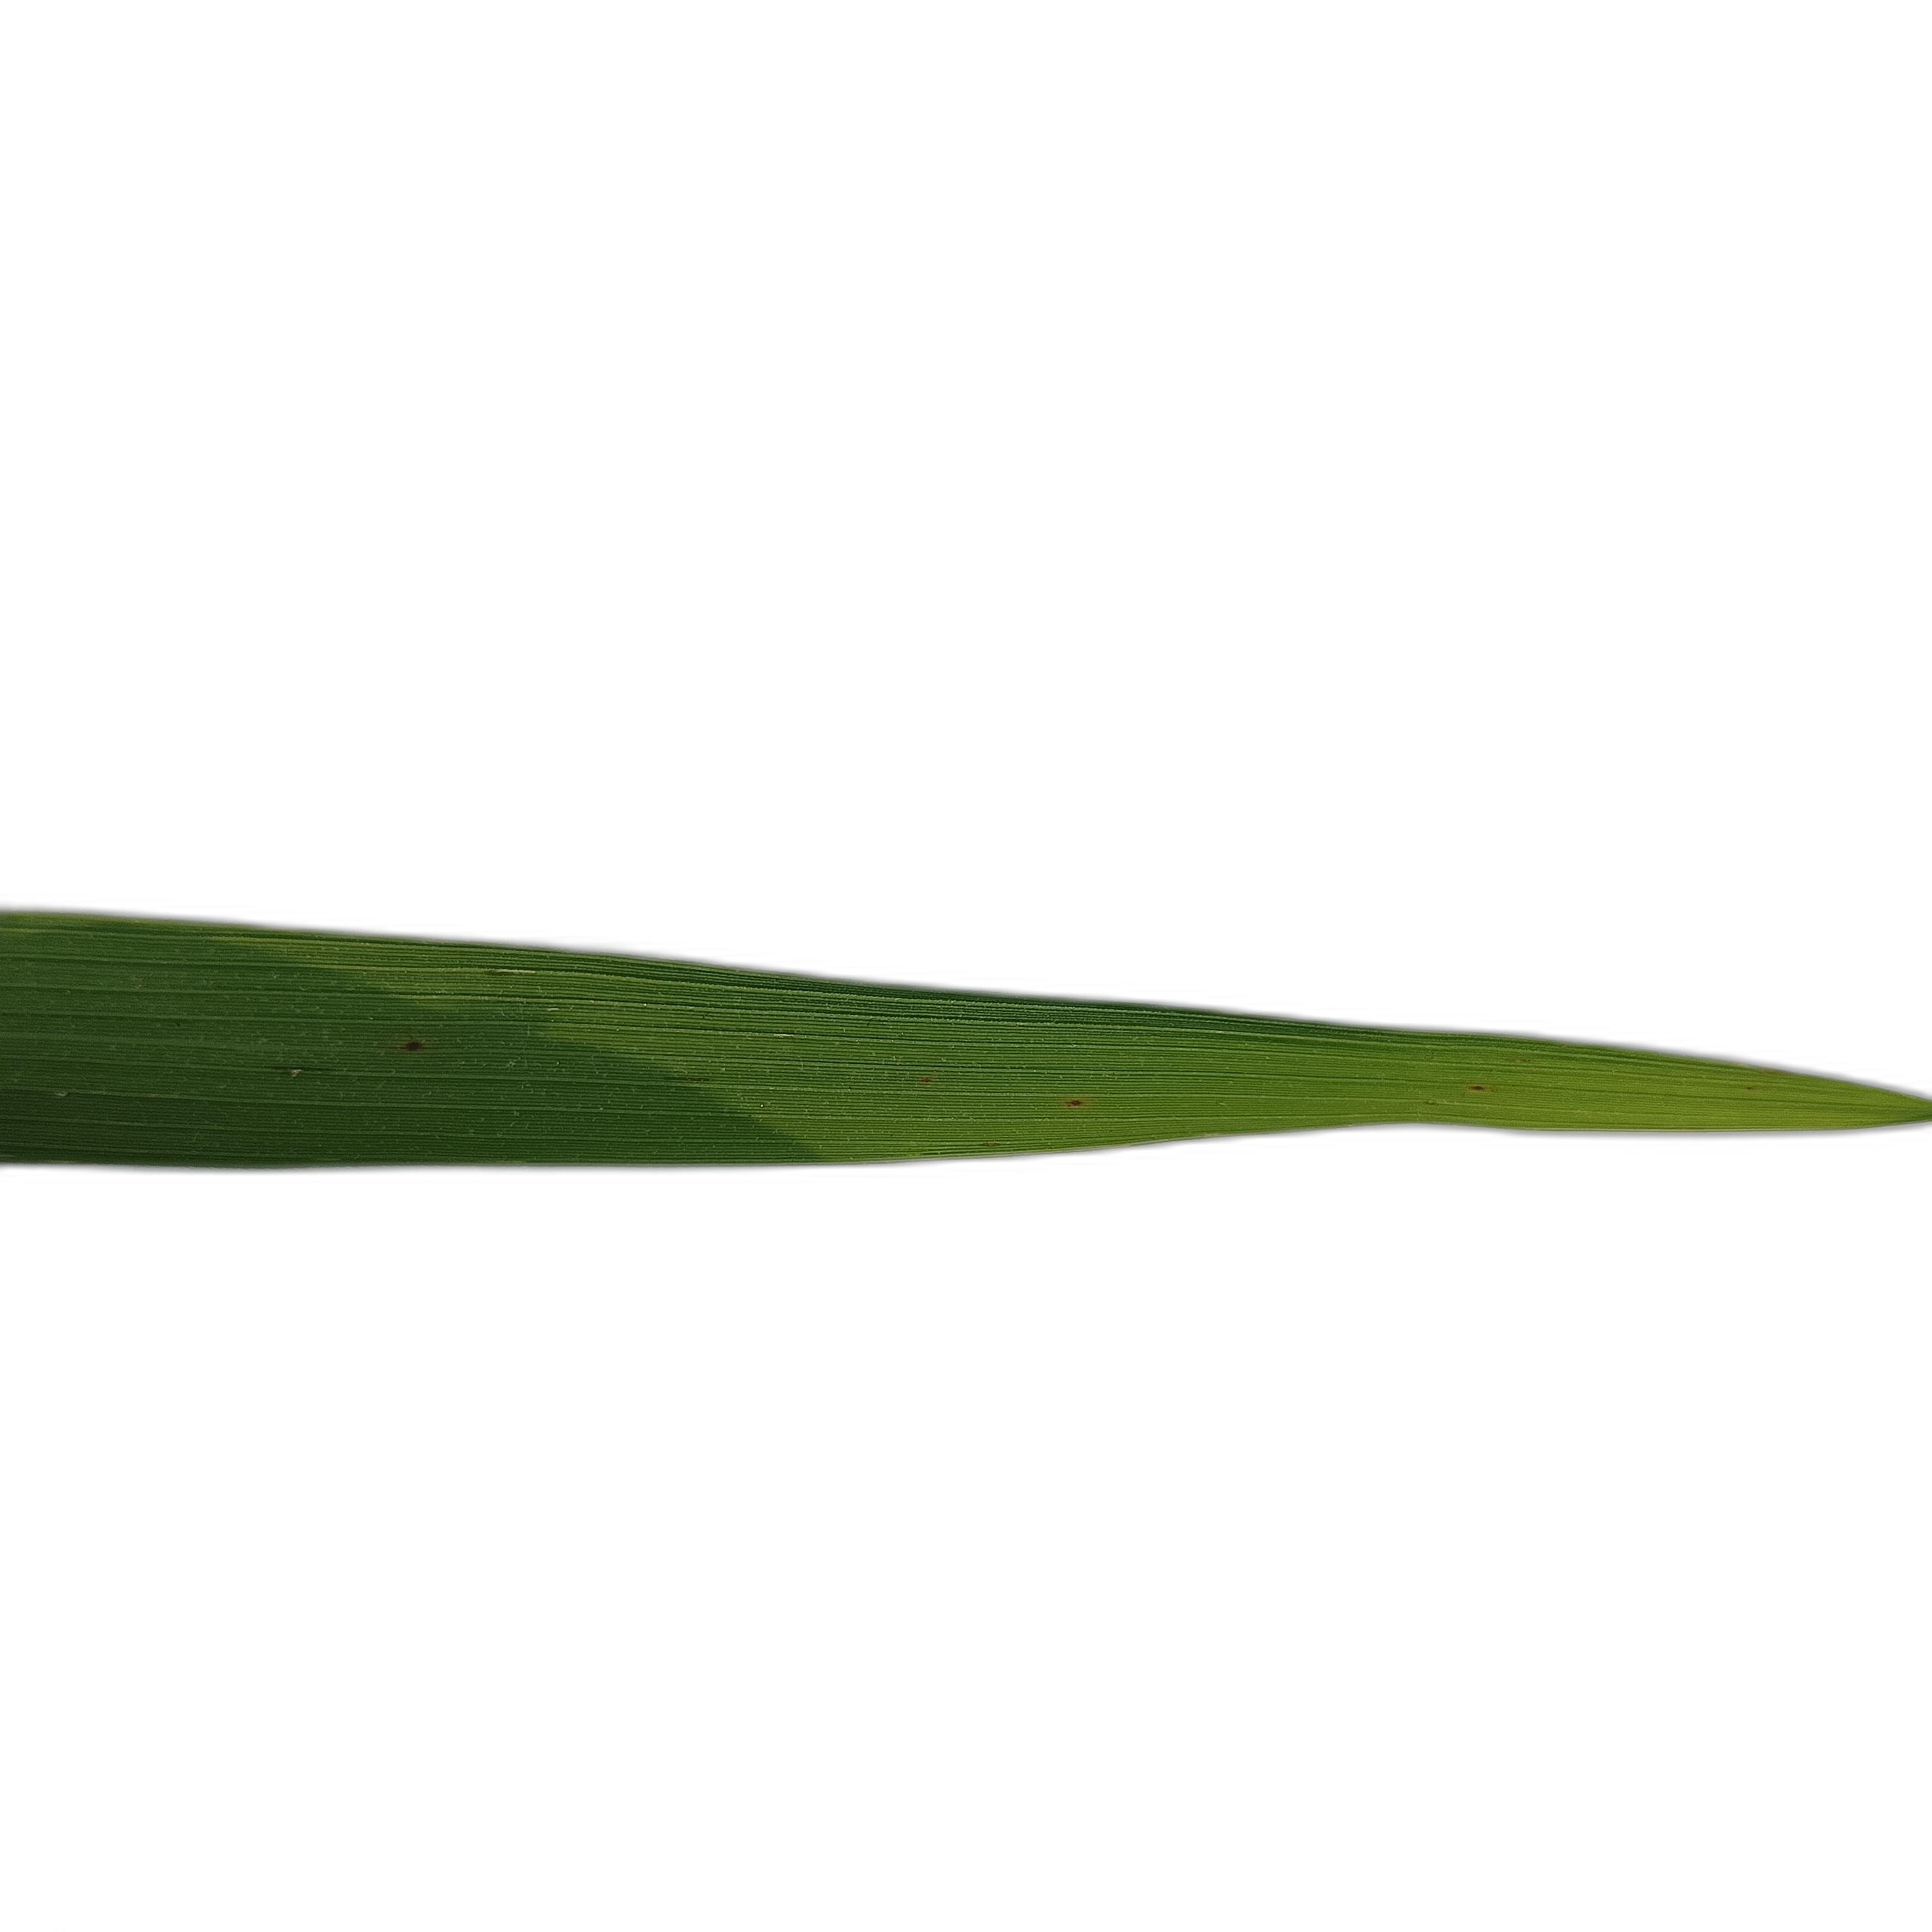
Label: Healthy